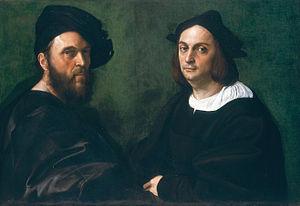
Andrea Navagero est un diplomate, poète, orateur et botaniste italien.